American Airlines Flight 587

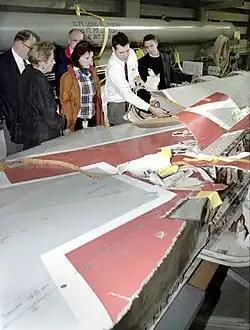
NTSB employee Brian Murphy (second from right) updates NTSB Chairman Marion Blakey (third from right) on the investigation of the tail fin and rudder from AA flight 587 (February 11, 2002).

Because the crash occurred just two months after the September 11 attacks, which also took place in New York City, several major buildings, including the Empire State Building and the headquarters of the United Nations, were evacuated. Rumors circulated that the plane had been destroyed in a terrorist plot.